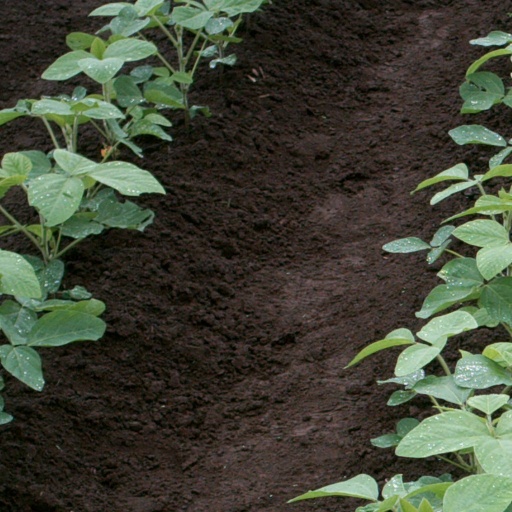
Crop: soybean